Martin Finn (hurler)

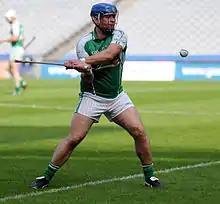
Martin Finn in action for London in the 2012 Nicky Rackard Cup final at Croke Park

Martin Finn (born 1979) is an Irish hurler who has played as a full-forward at senior level for the London county team.